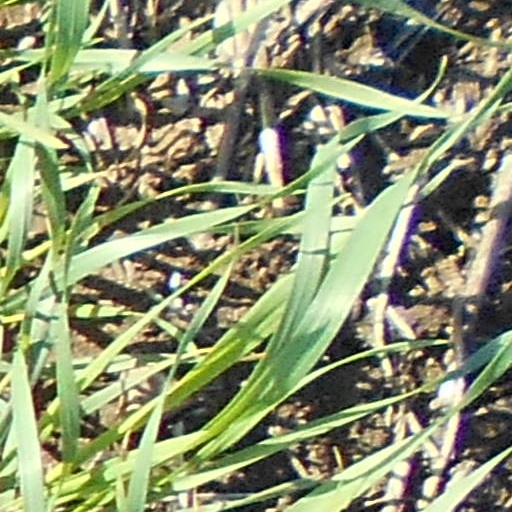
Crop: wheat